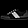
Label: Sneaker